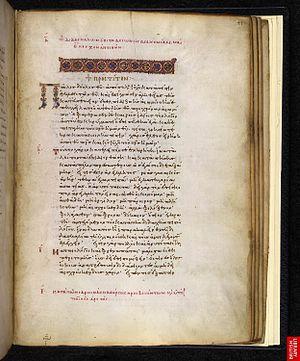
Les variantes textuelles sont les altérations du texte du Nouveau Testament qui surviennent par propagation des erreurs des copistes. Ces altérations peuvent être la suppression ou la répétition d’un mot, ce qui arrive lorsque l’œil du copiste revient à un mot semblable à un endroit du texte distinct de celui qu’il était en train de recopier. Dans d’autres cas, le copiste peut répéter du texte d’un passage semblable ou parallèle, par un automatisme de sa mémoire. L'objet de la critique textuelle consiste notamment à retrouver ces altérations.
L'épître à Tite est un livre du Nouveau Testament attribué à l'apôtre Paul. Elle fait partie des trois Épîtres pastorales.